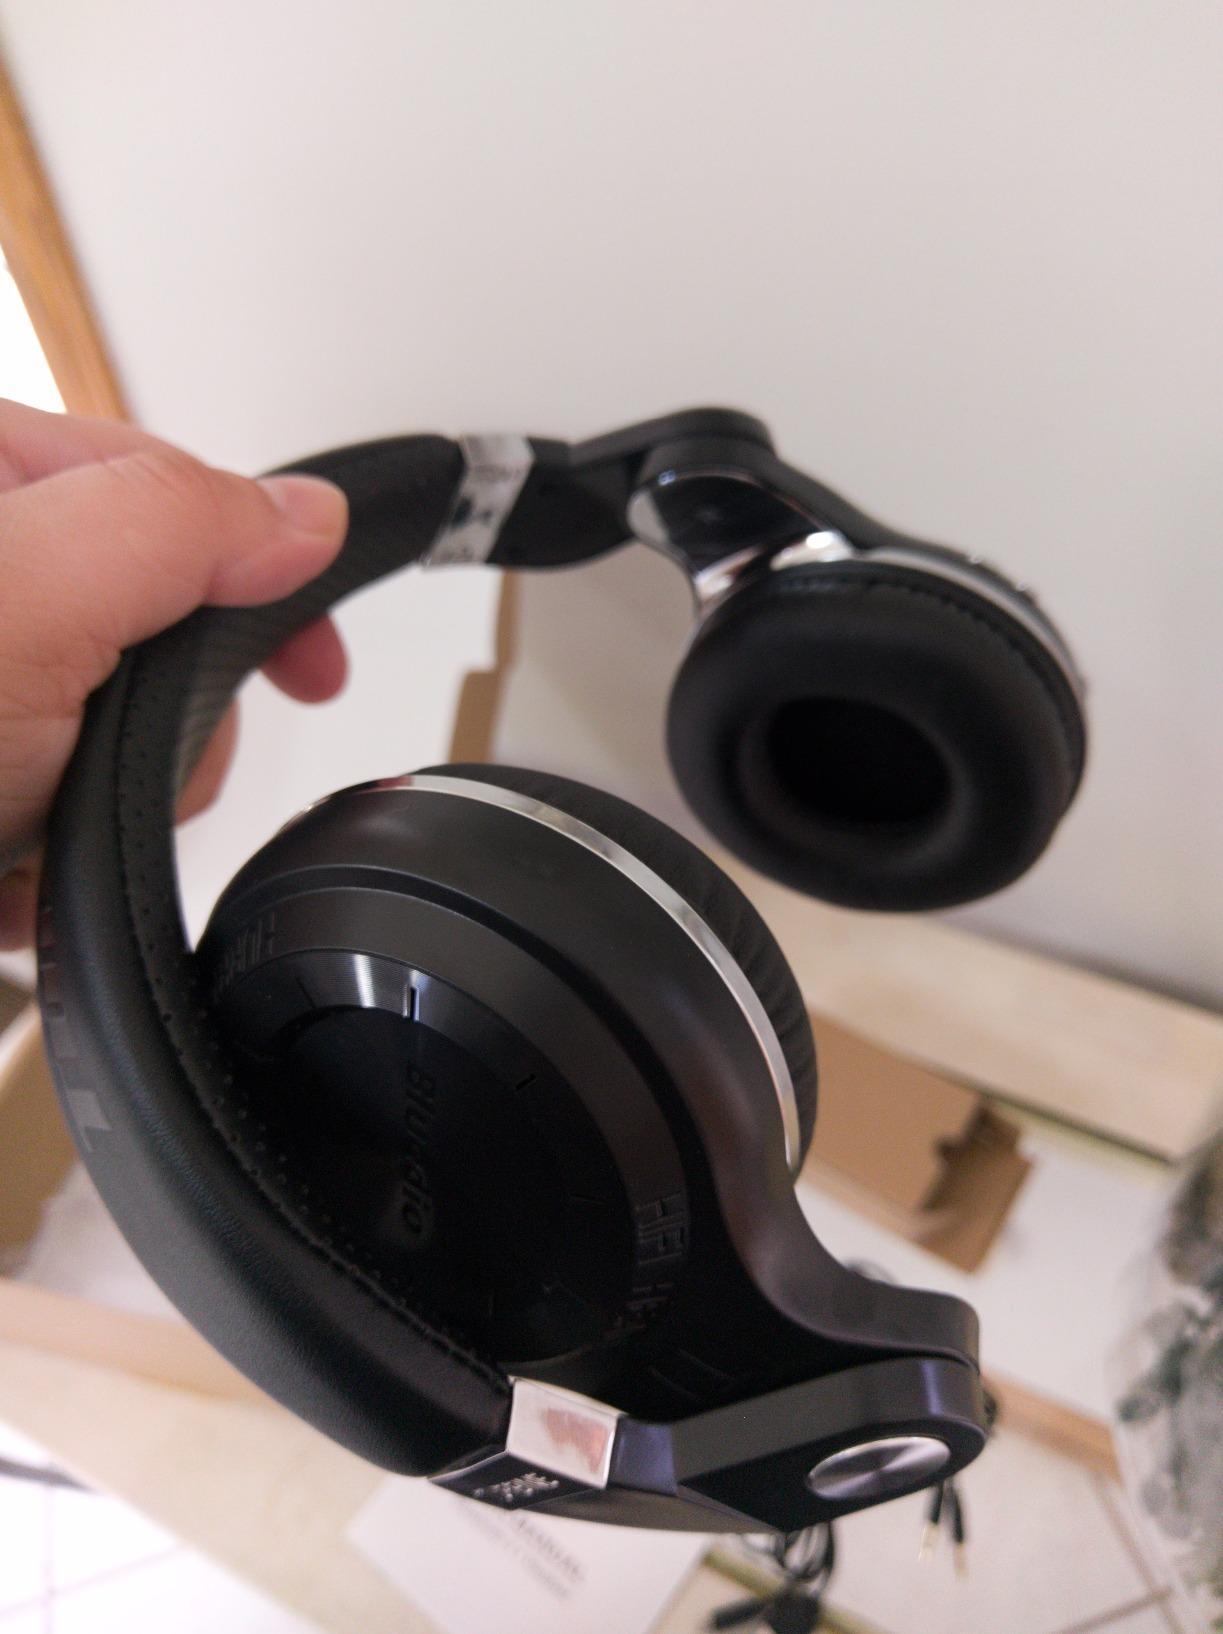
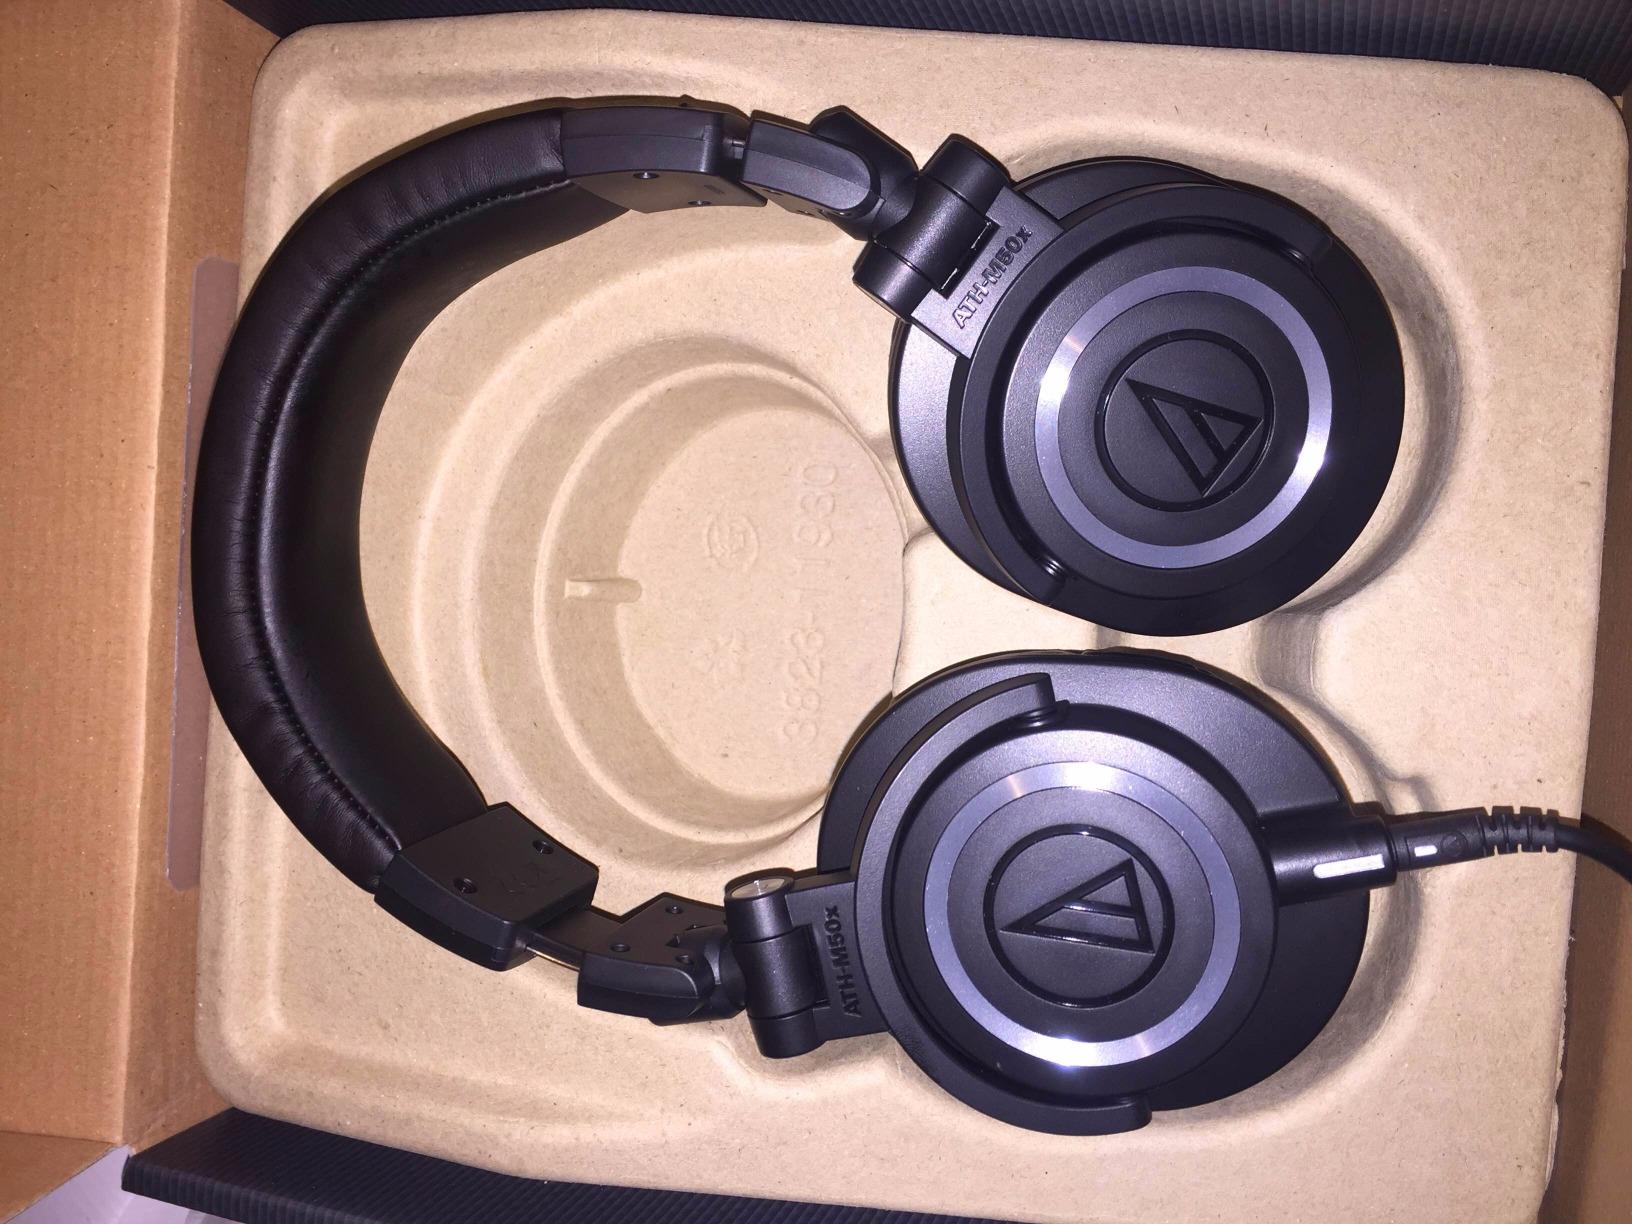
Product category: headphones
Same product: no